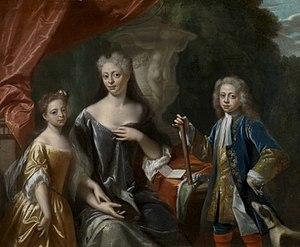
La princesse Anne-Charlotte-Amélie de Nassau-Dietz est l'épouse de Frédéric de Bade-Durlach, et mère de Charles Iᵉʳ de Bade, le premier grand-duc de Bade.